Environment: lab
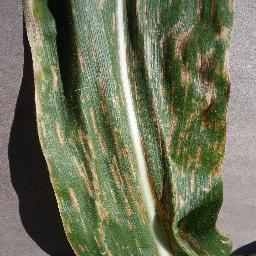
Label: gray_leaf_spot